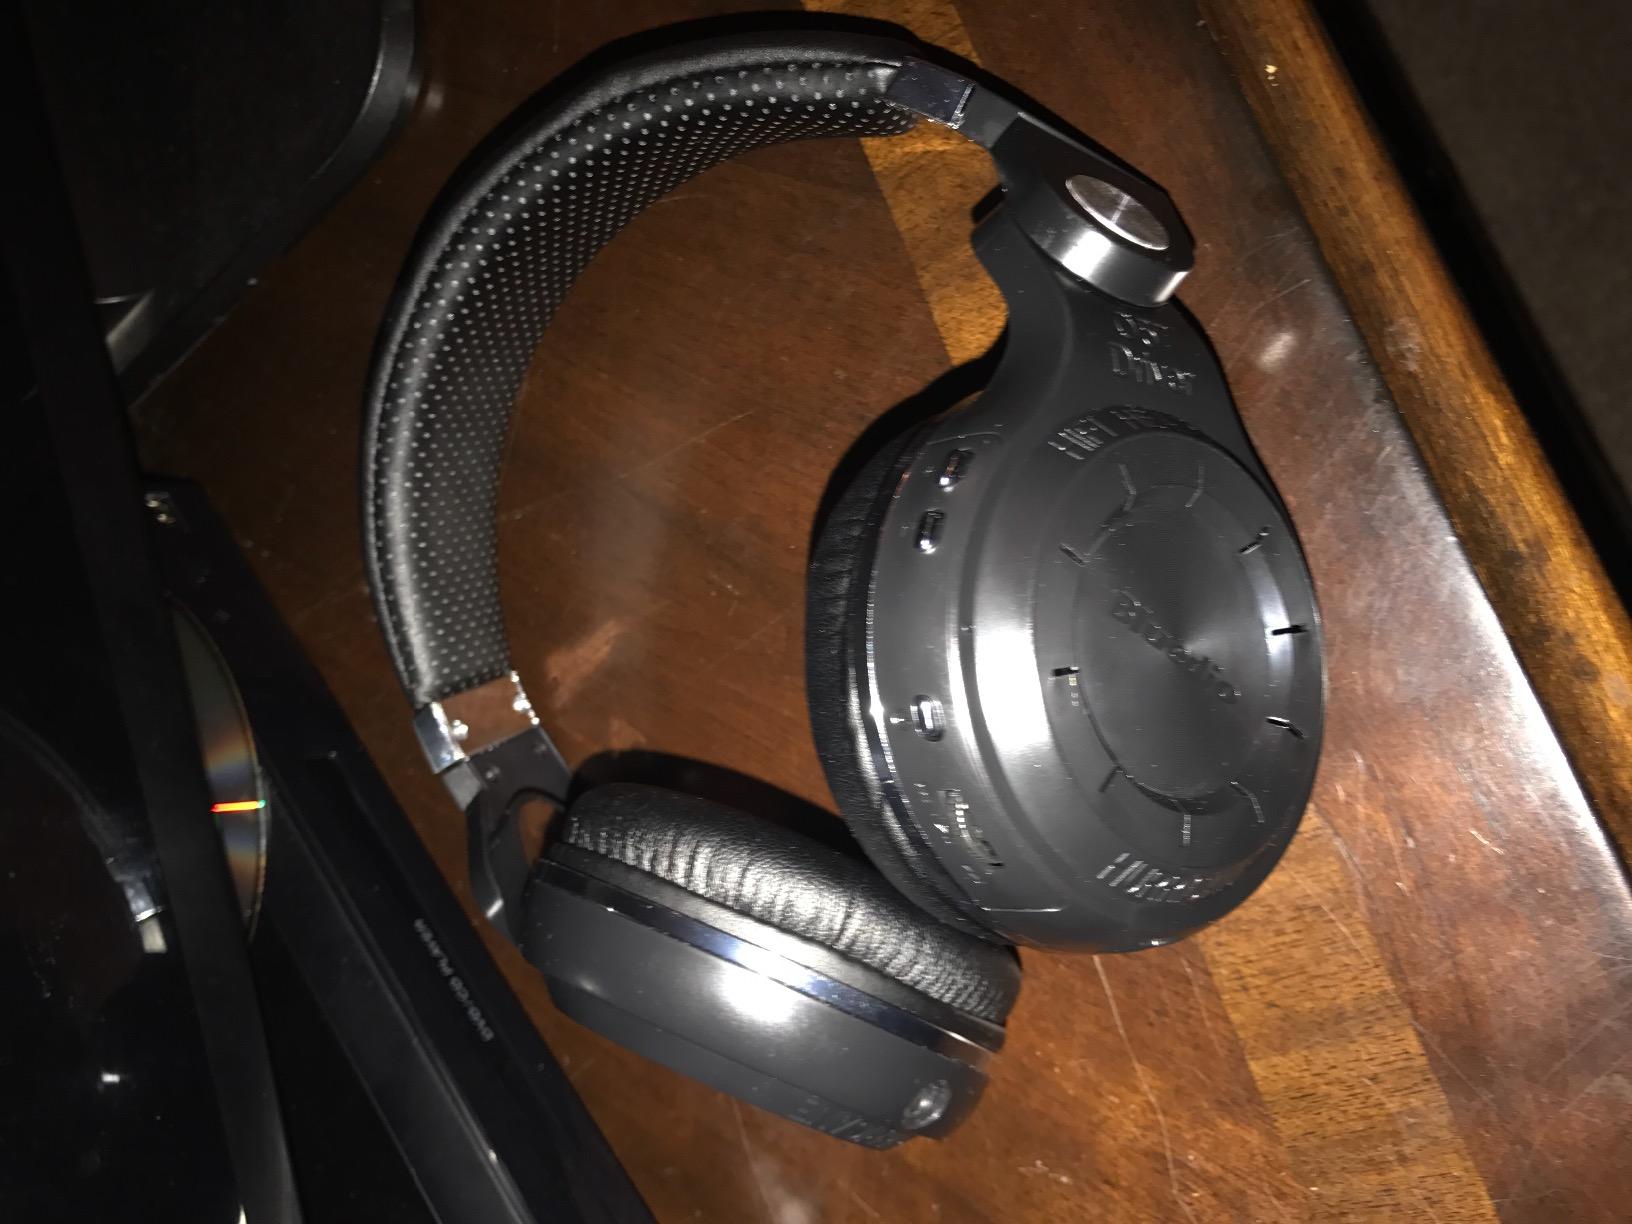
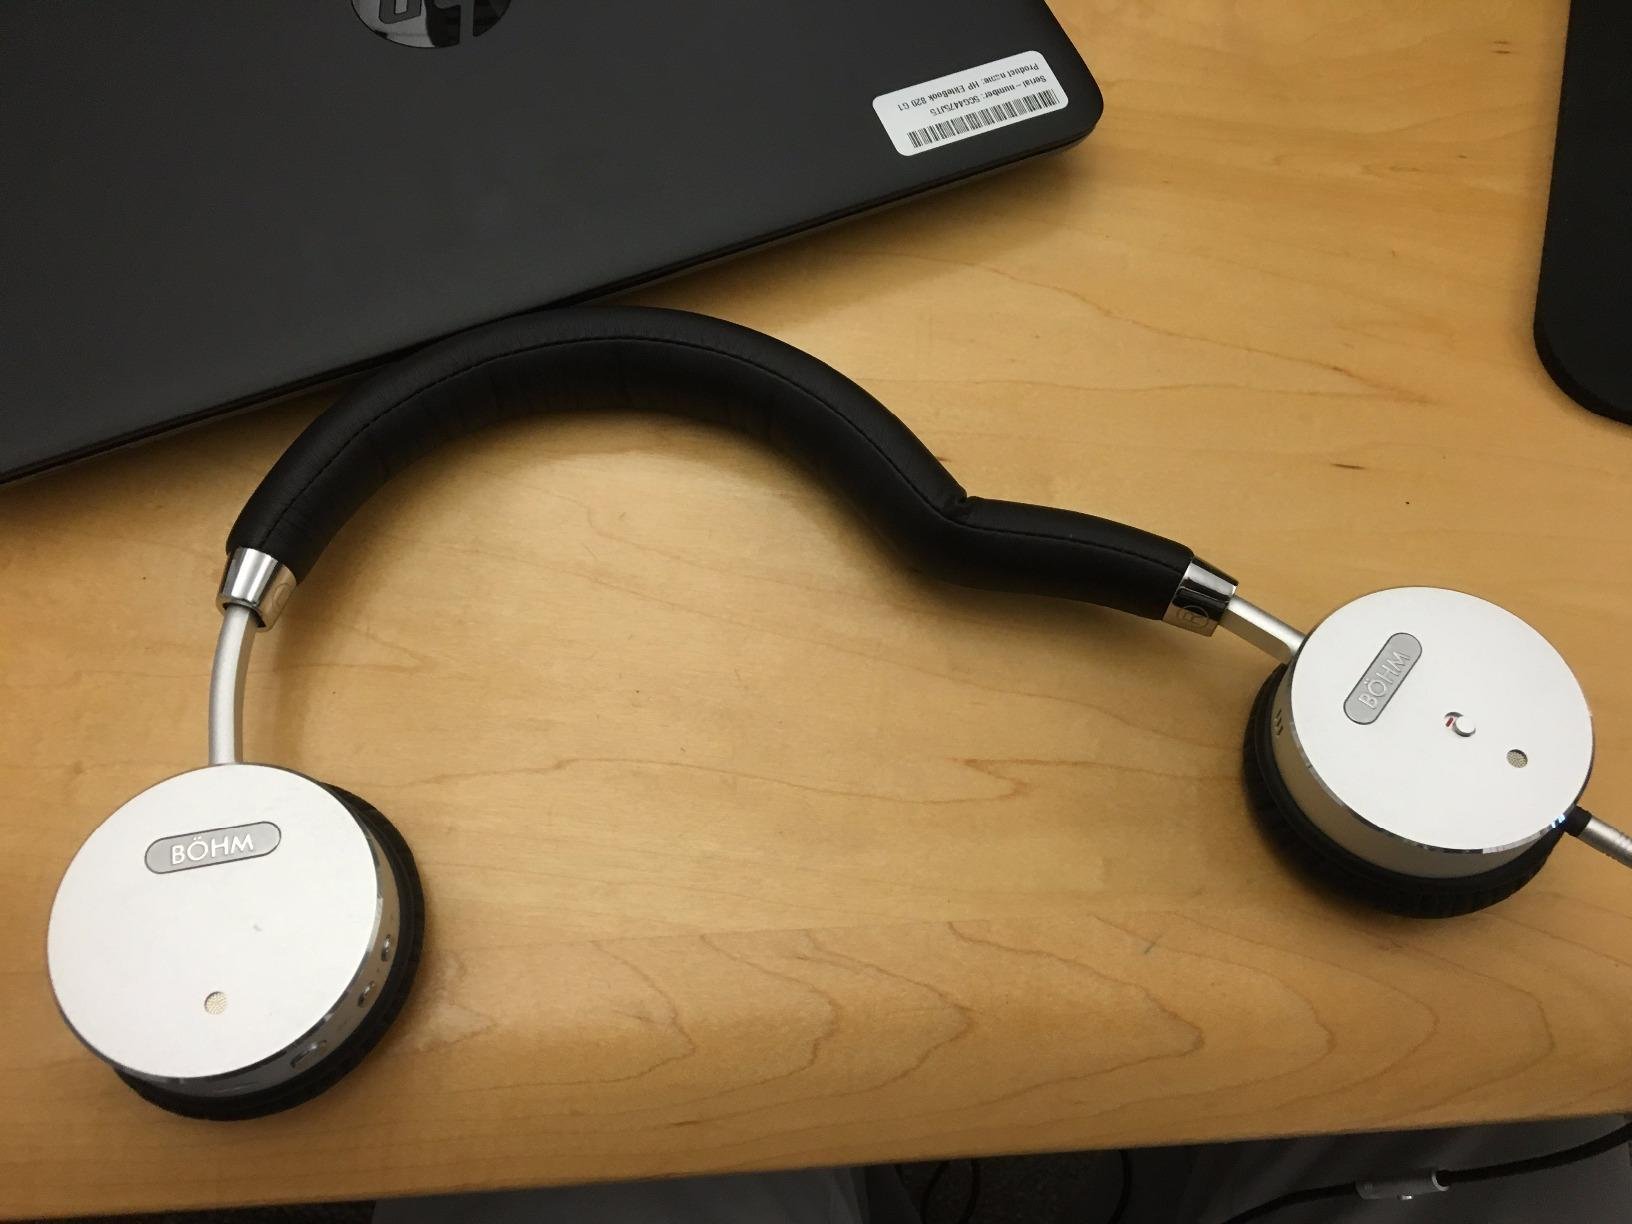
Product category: headphones
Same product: no